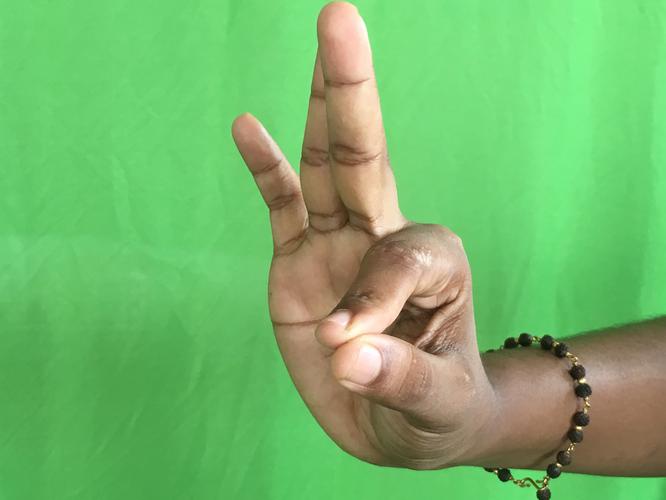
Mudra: Hamsasyam
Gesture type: single_hand